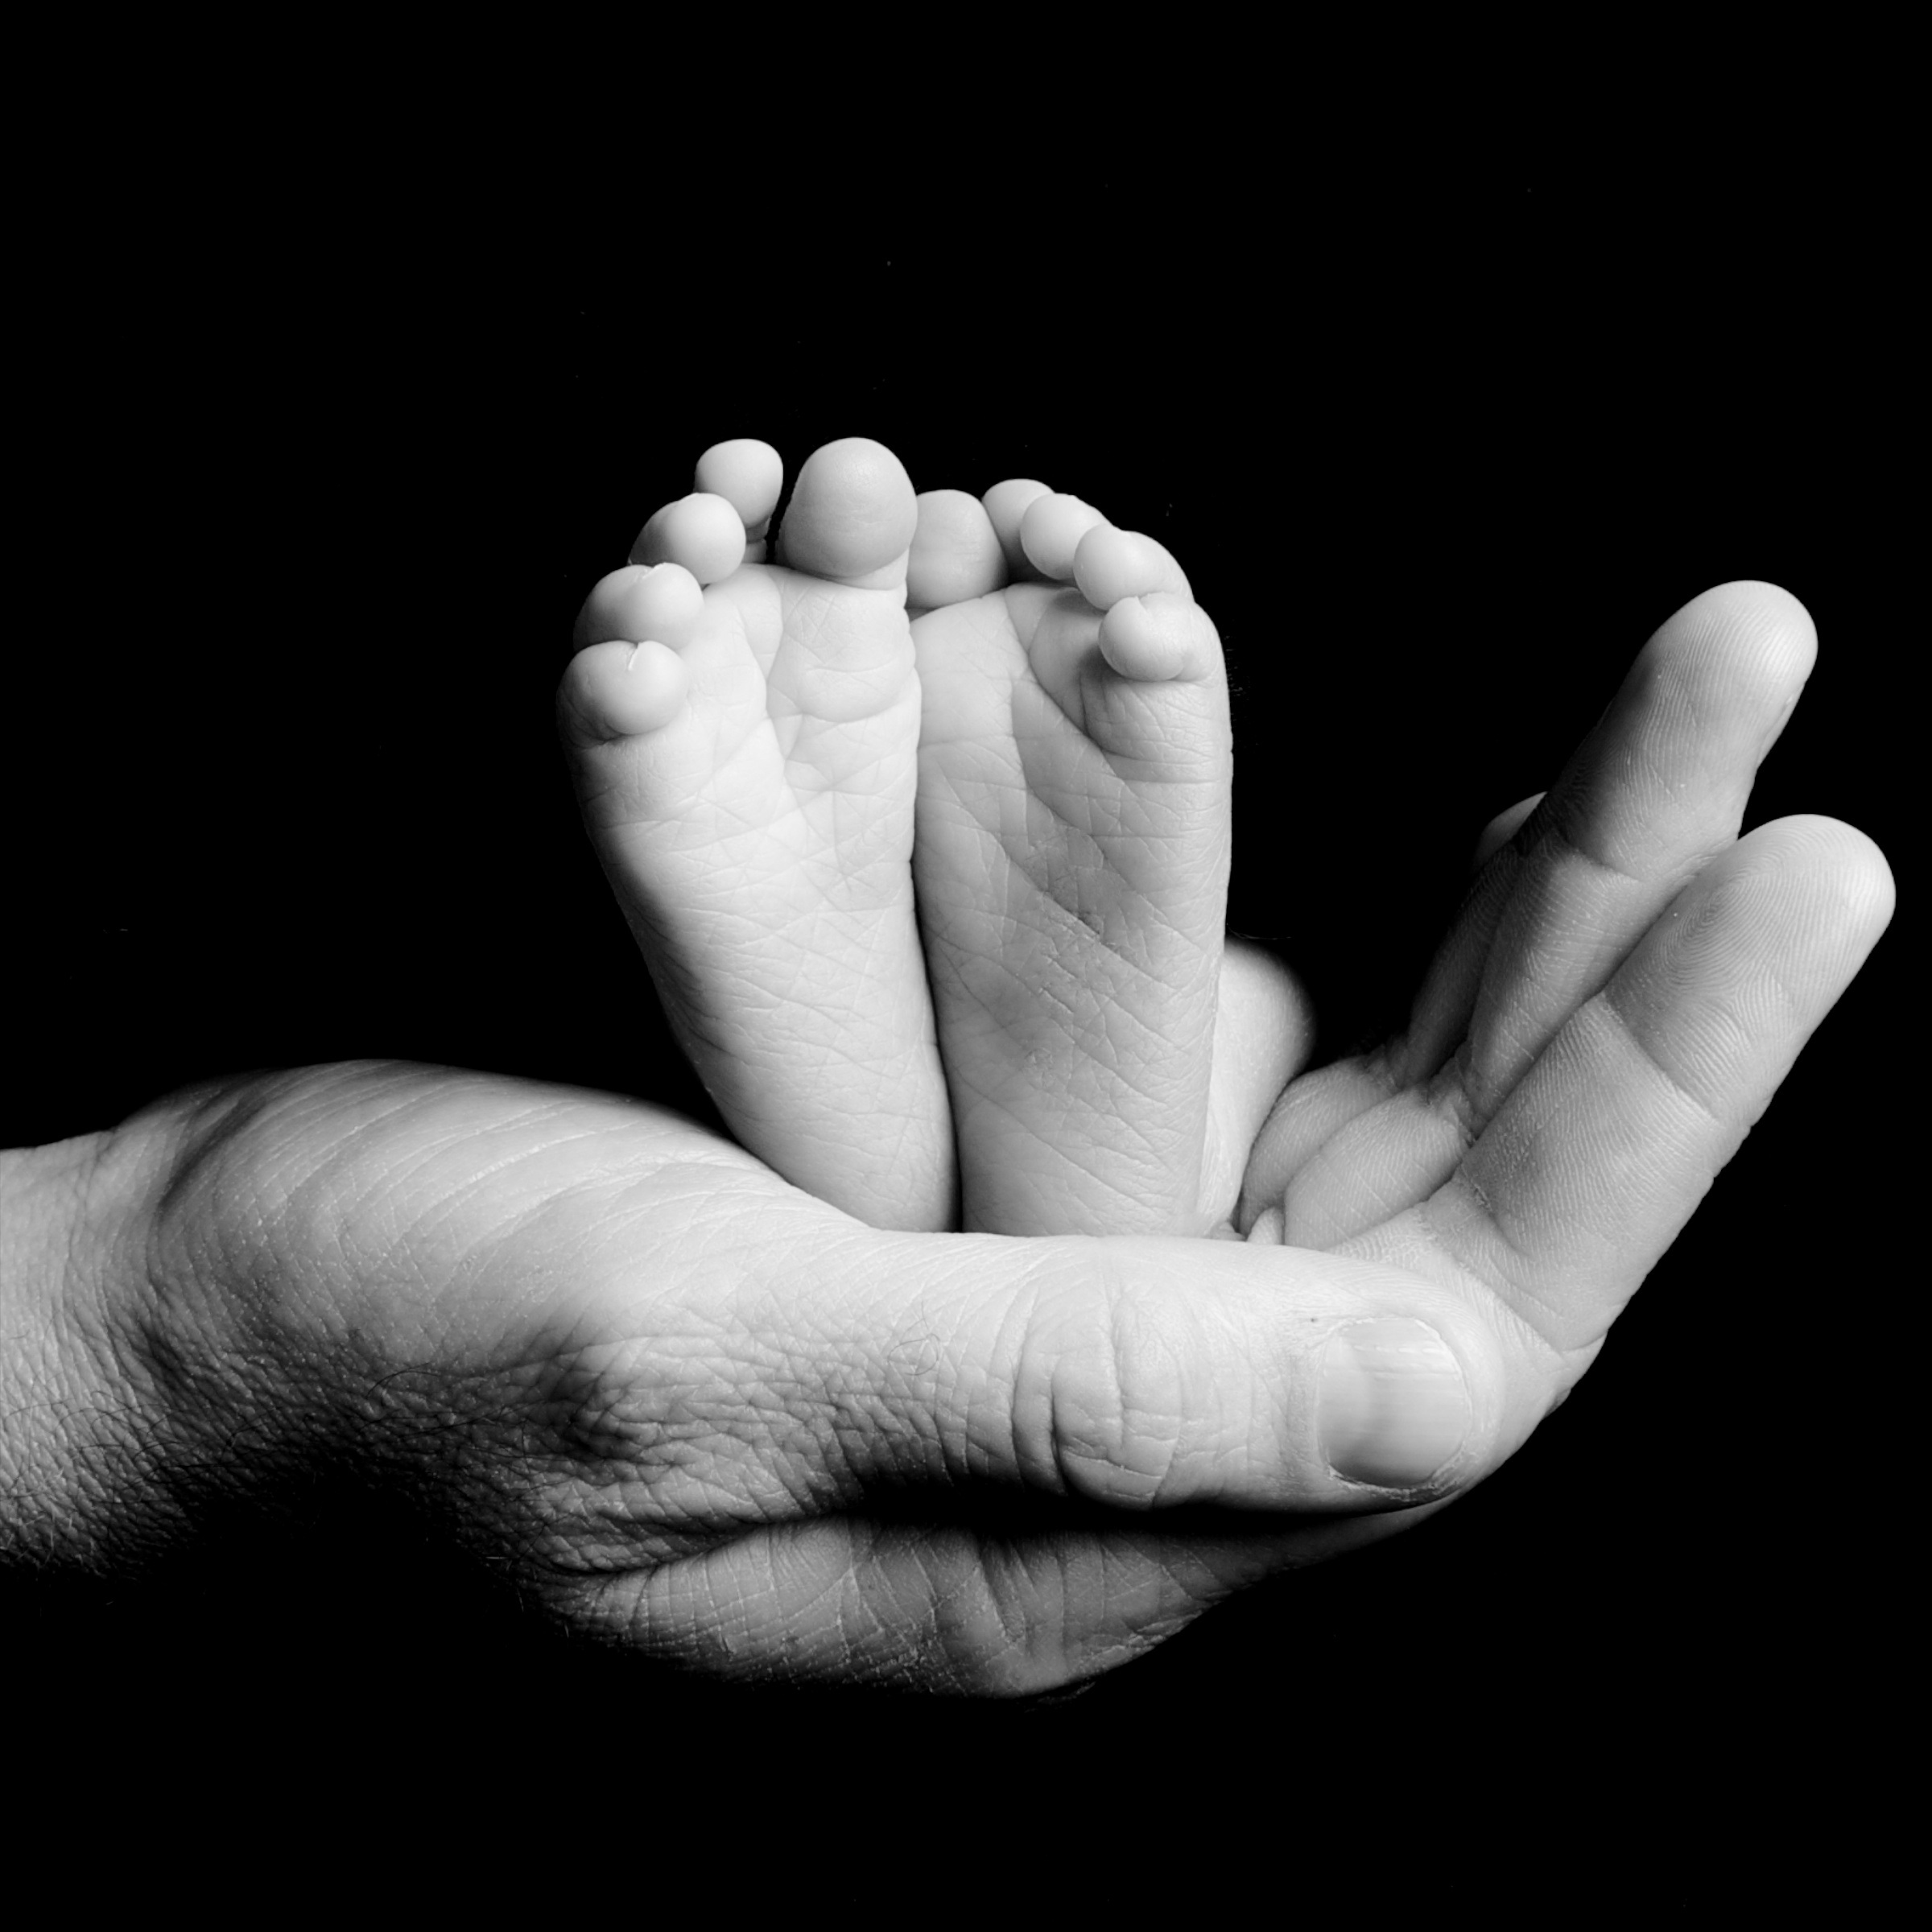
hand, black and white, white, photography, feet, leg, finger, black, monochrome, arm, hold, parent, holding hands, close up, newborn, emotion, thumb, interaction, sense, monochrome photography, human action